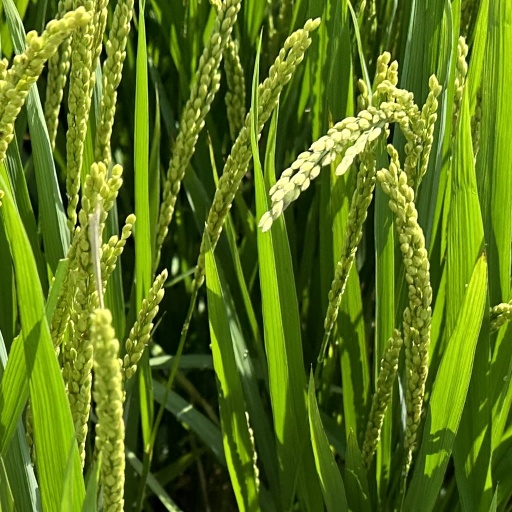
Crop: rice